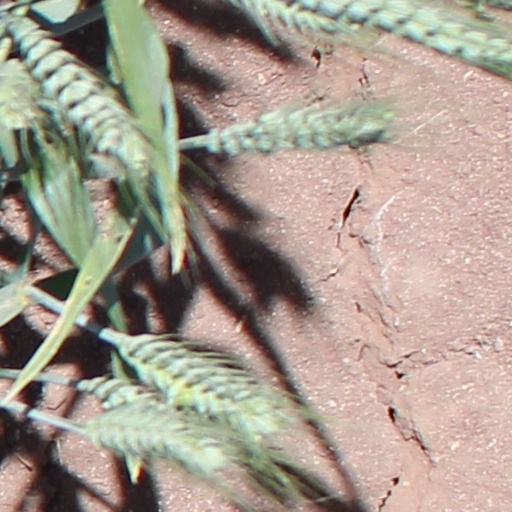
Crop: wheat